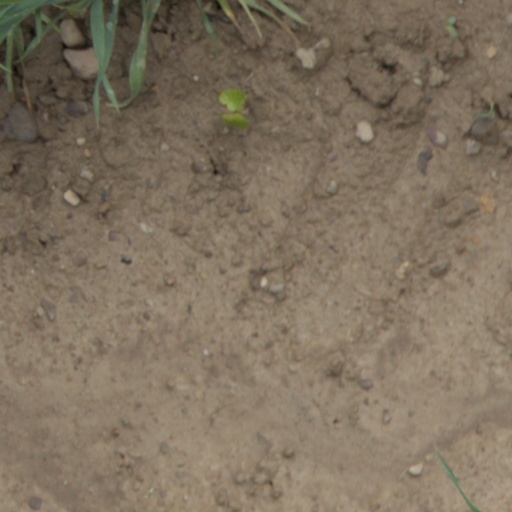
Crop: wheat